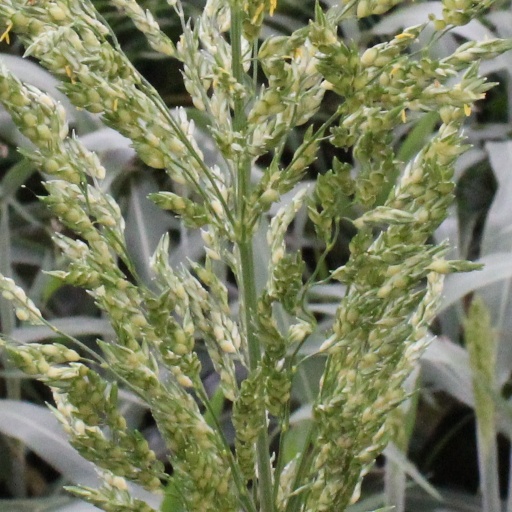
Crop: sorghum